Ru (novel)

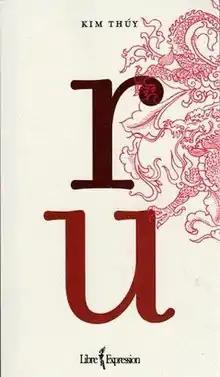
First edition (French)

Ru is a novel by Vietnamese-born Canadian novelist Kim Thúy, first published in French in 2009 by Montreal publisher Libre Expression. It was translated into English in 2012 by Sheila Fischman and published by Vintage Canada.